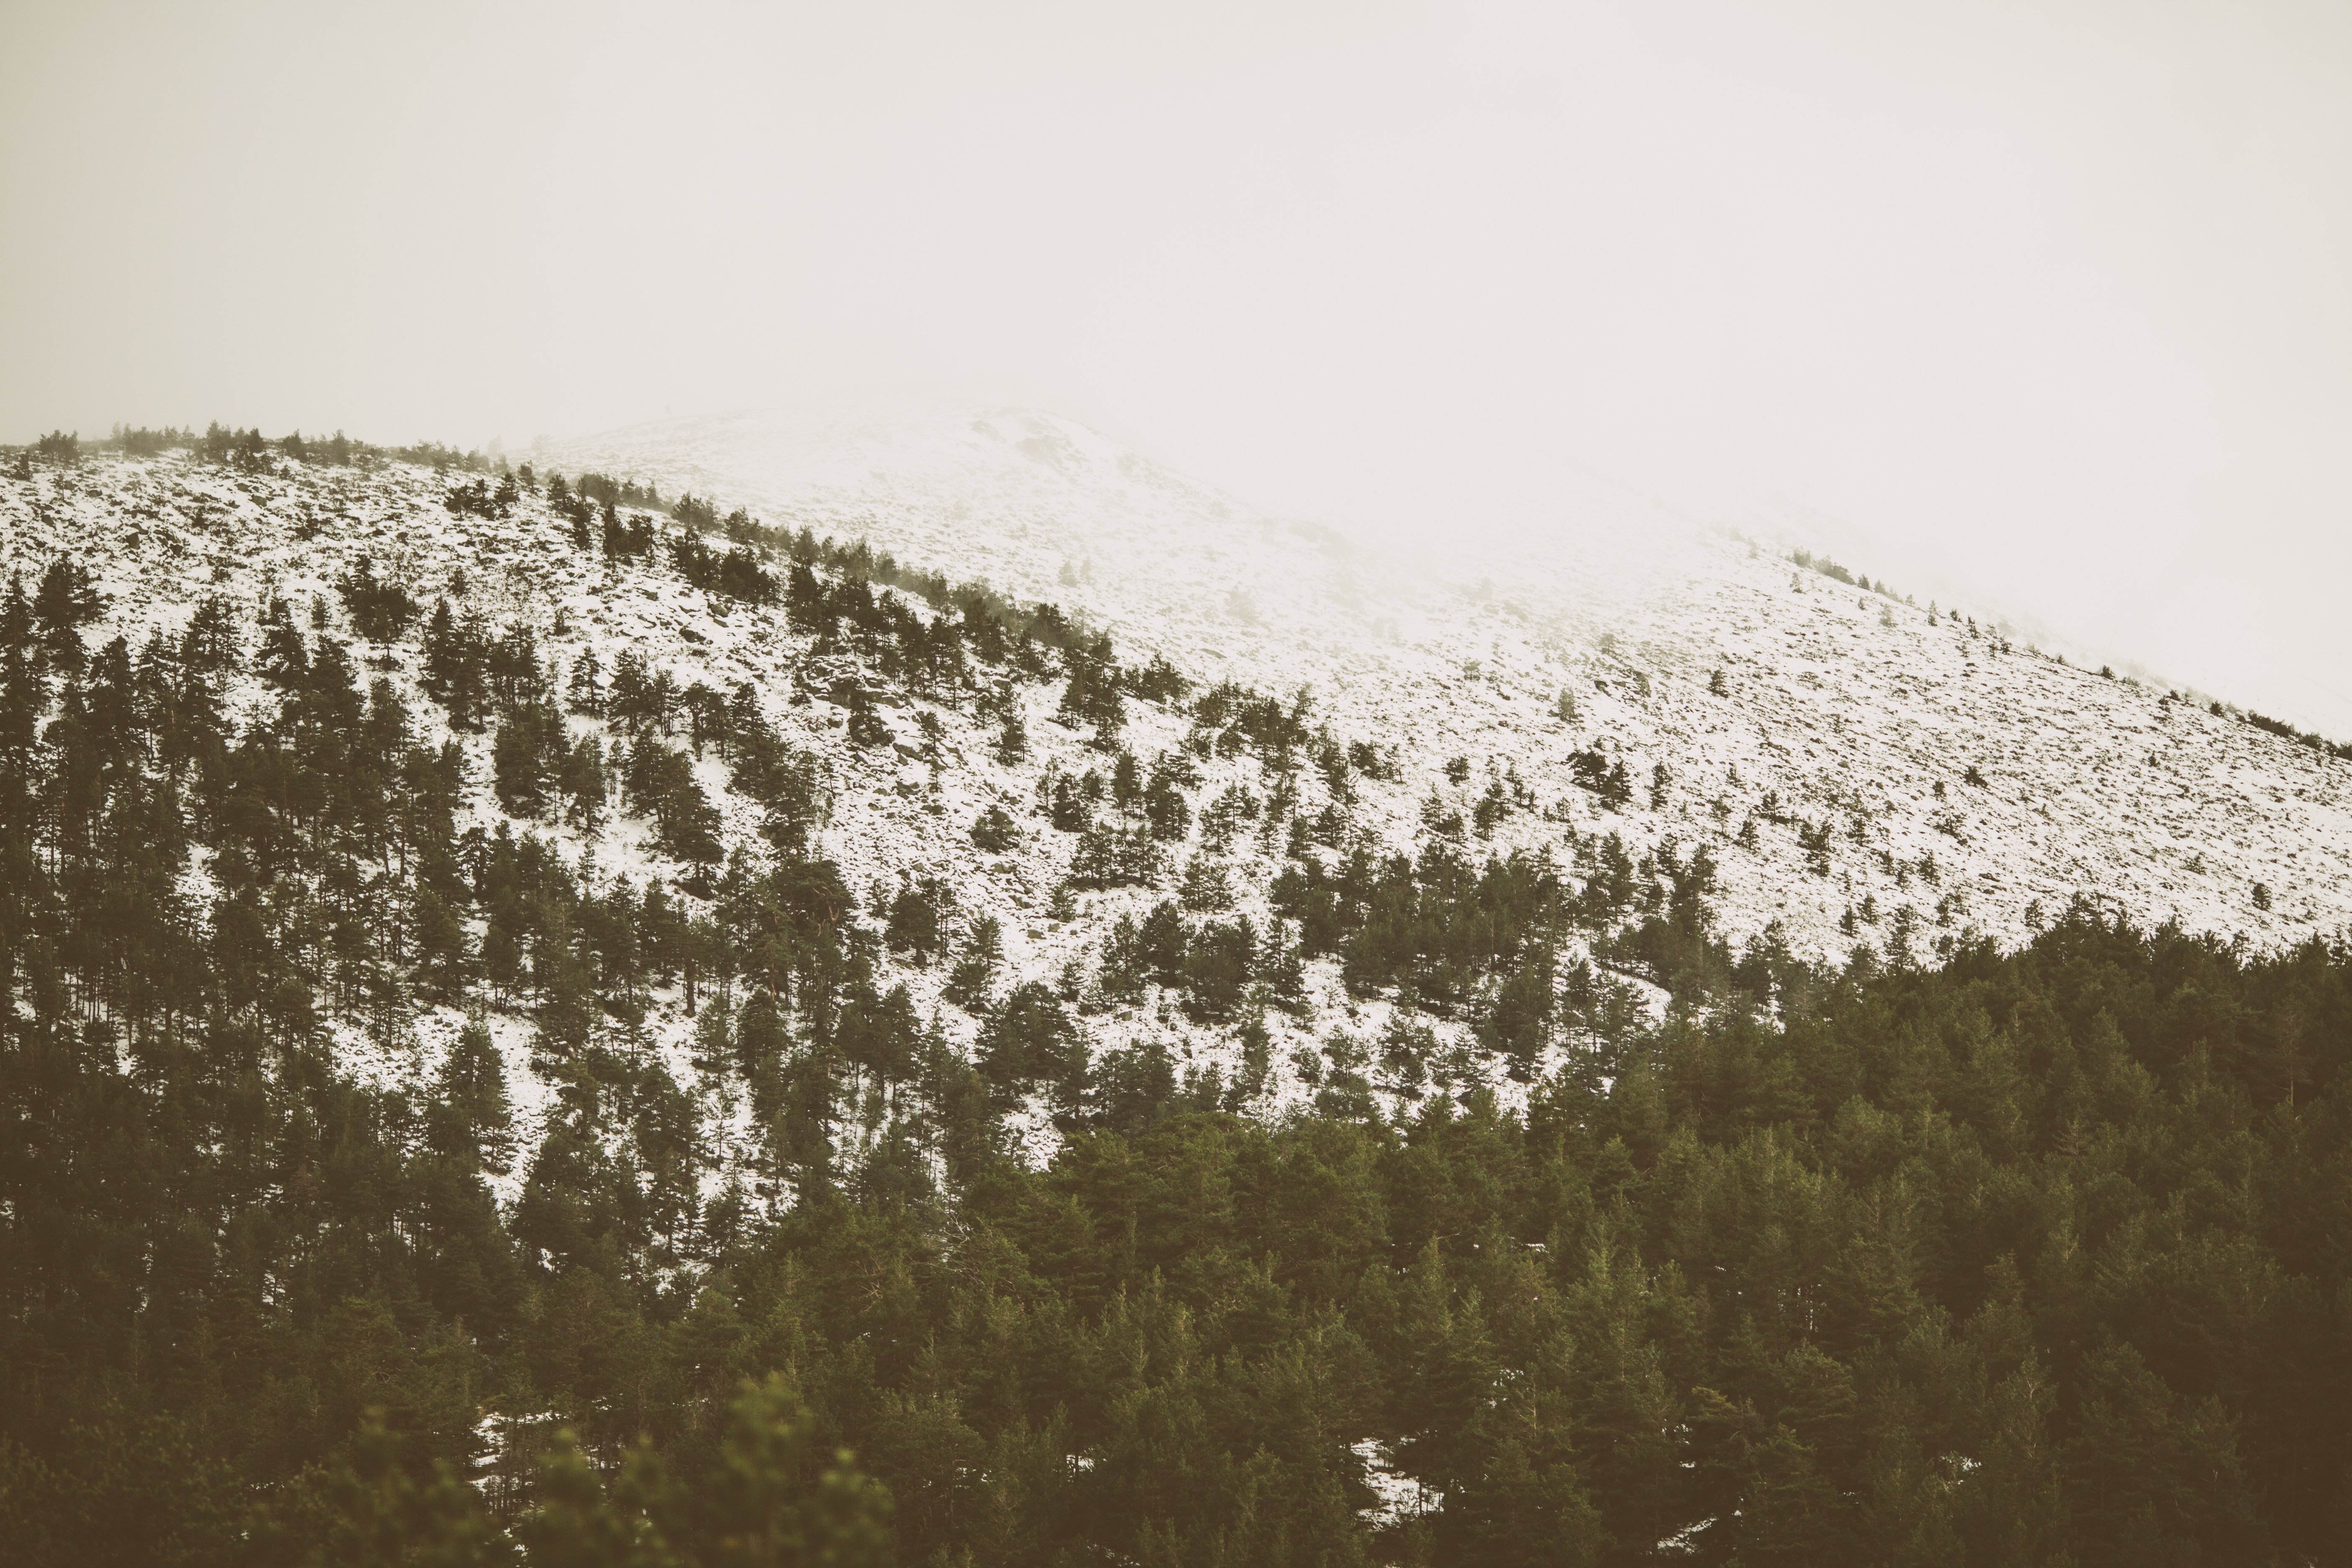
landscape, tree, nature, grass, branch, mountain, snow, cold, winter, fog, mist, sunlight, morning, leaf, hill, wind, frost, reflection, weather, season, freezing, atmospheric phenomenon, atmosphere of earth